Miriam Weiner (genealogist)

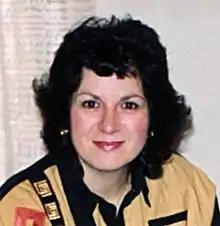

Miriam Weiner is an American genealogist, author, and lecturer who specializes in the research of Jewish roots in Poland and the former Soviet Union. Weiner is considered to be one of the pioneers of contemporary Jewish genealogy through her work to open up archives and is described as a trail-blazing, highly respected guide and leading authority on archival holdings and resources in pre-war Belarus, Lithuania, Moldova, Poland, and Ukraine.